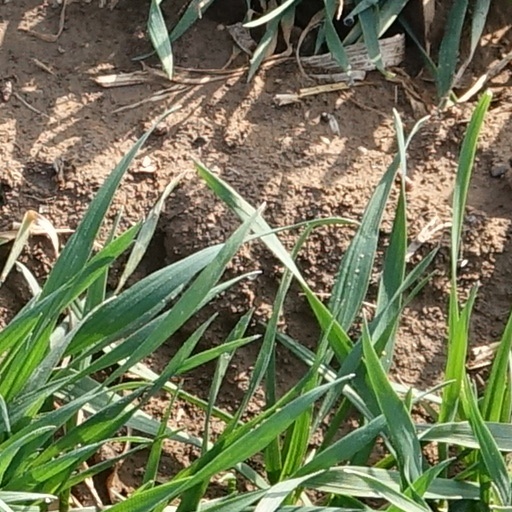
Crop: wheat